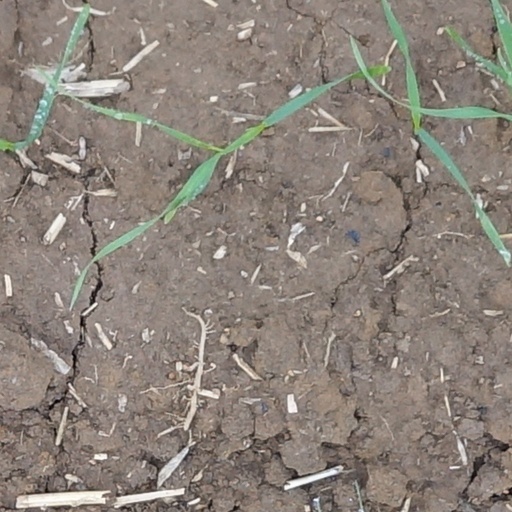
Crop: wheat